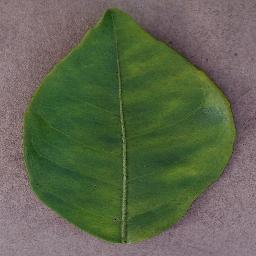
Label: Orange___Haunglongbing_(Citrus_greening)